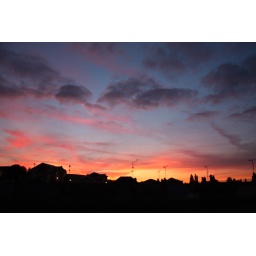
Sunset by my bedroom window